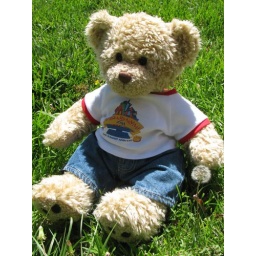
Red, white and blue, in blue jeans, totally addicted to video games.